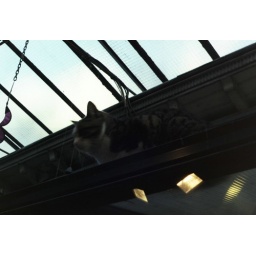
This was at a covered market by the river and I loved the cat sitting by the roof watching everyone.